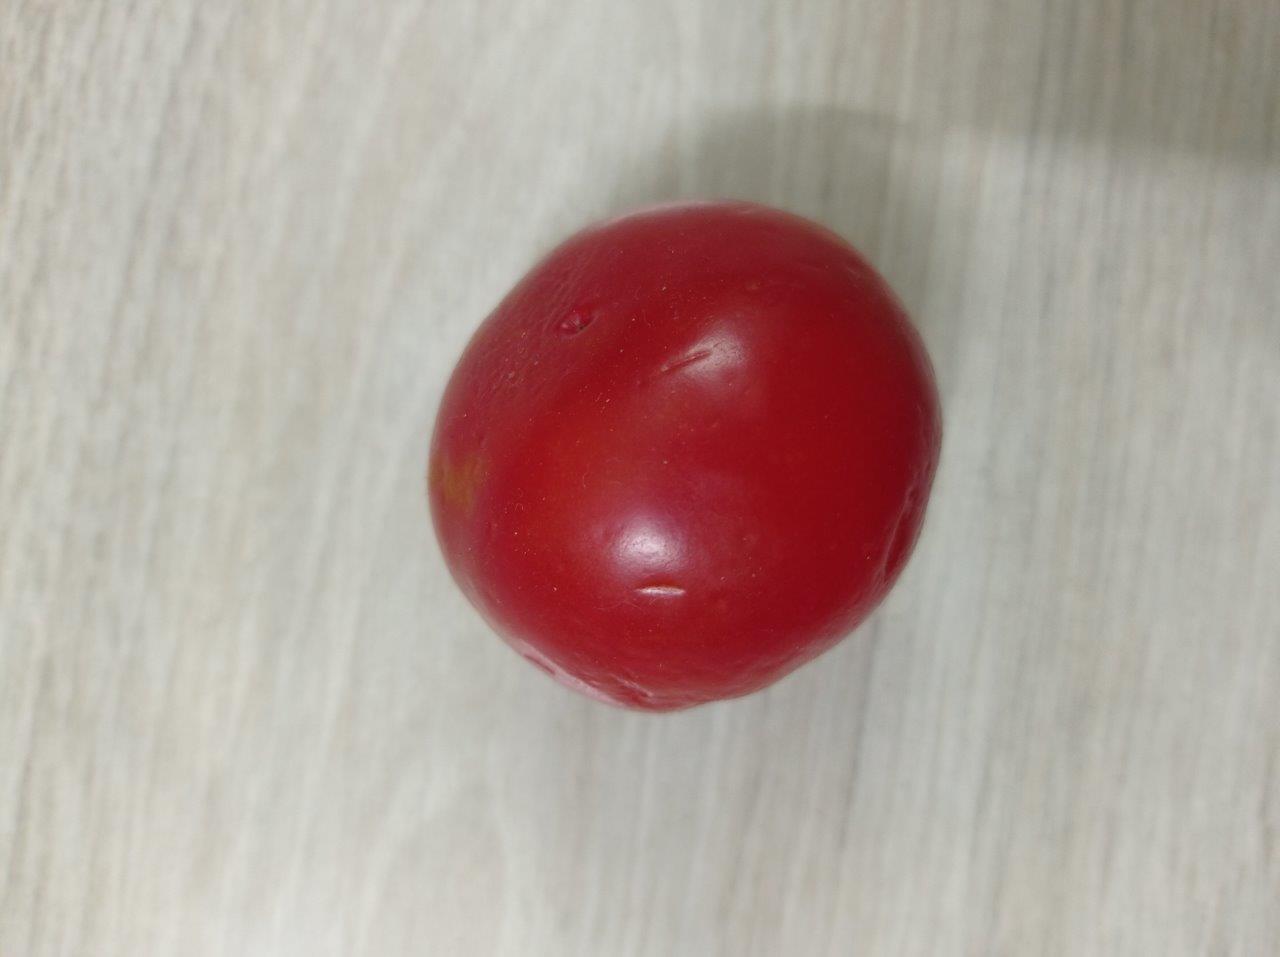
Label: Fresh